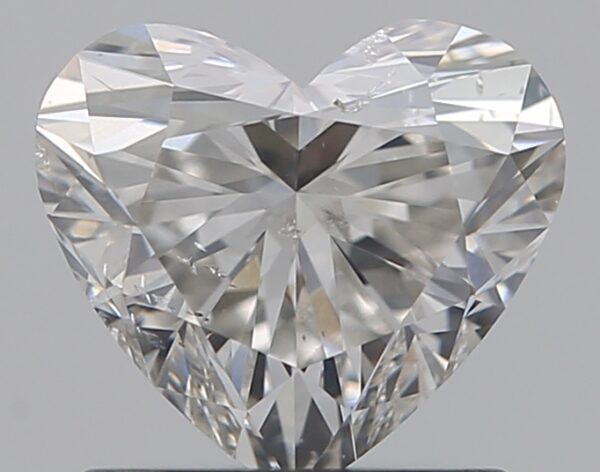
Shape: heart
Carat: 1.01
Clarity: SI2
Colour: H
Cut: EX
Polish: EX
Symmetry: EX
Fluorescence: F
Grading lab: GIA
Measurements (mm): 6.08 x 6.83 x 4.14